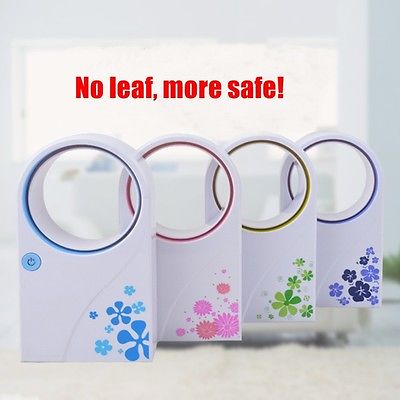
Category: fan